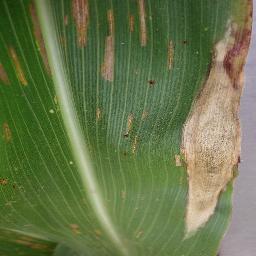
Label: Corn___Northern_Leaf_Blight